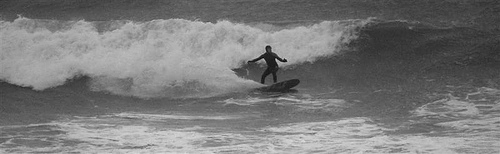
user: Given an image and a question. Answer the question in a short answer. Question: Is this surfer standing or sitting? Short Answer:
assistant: stand